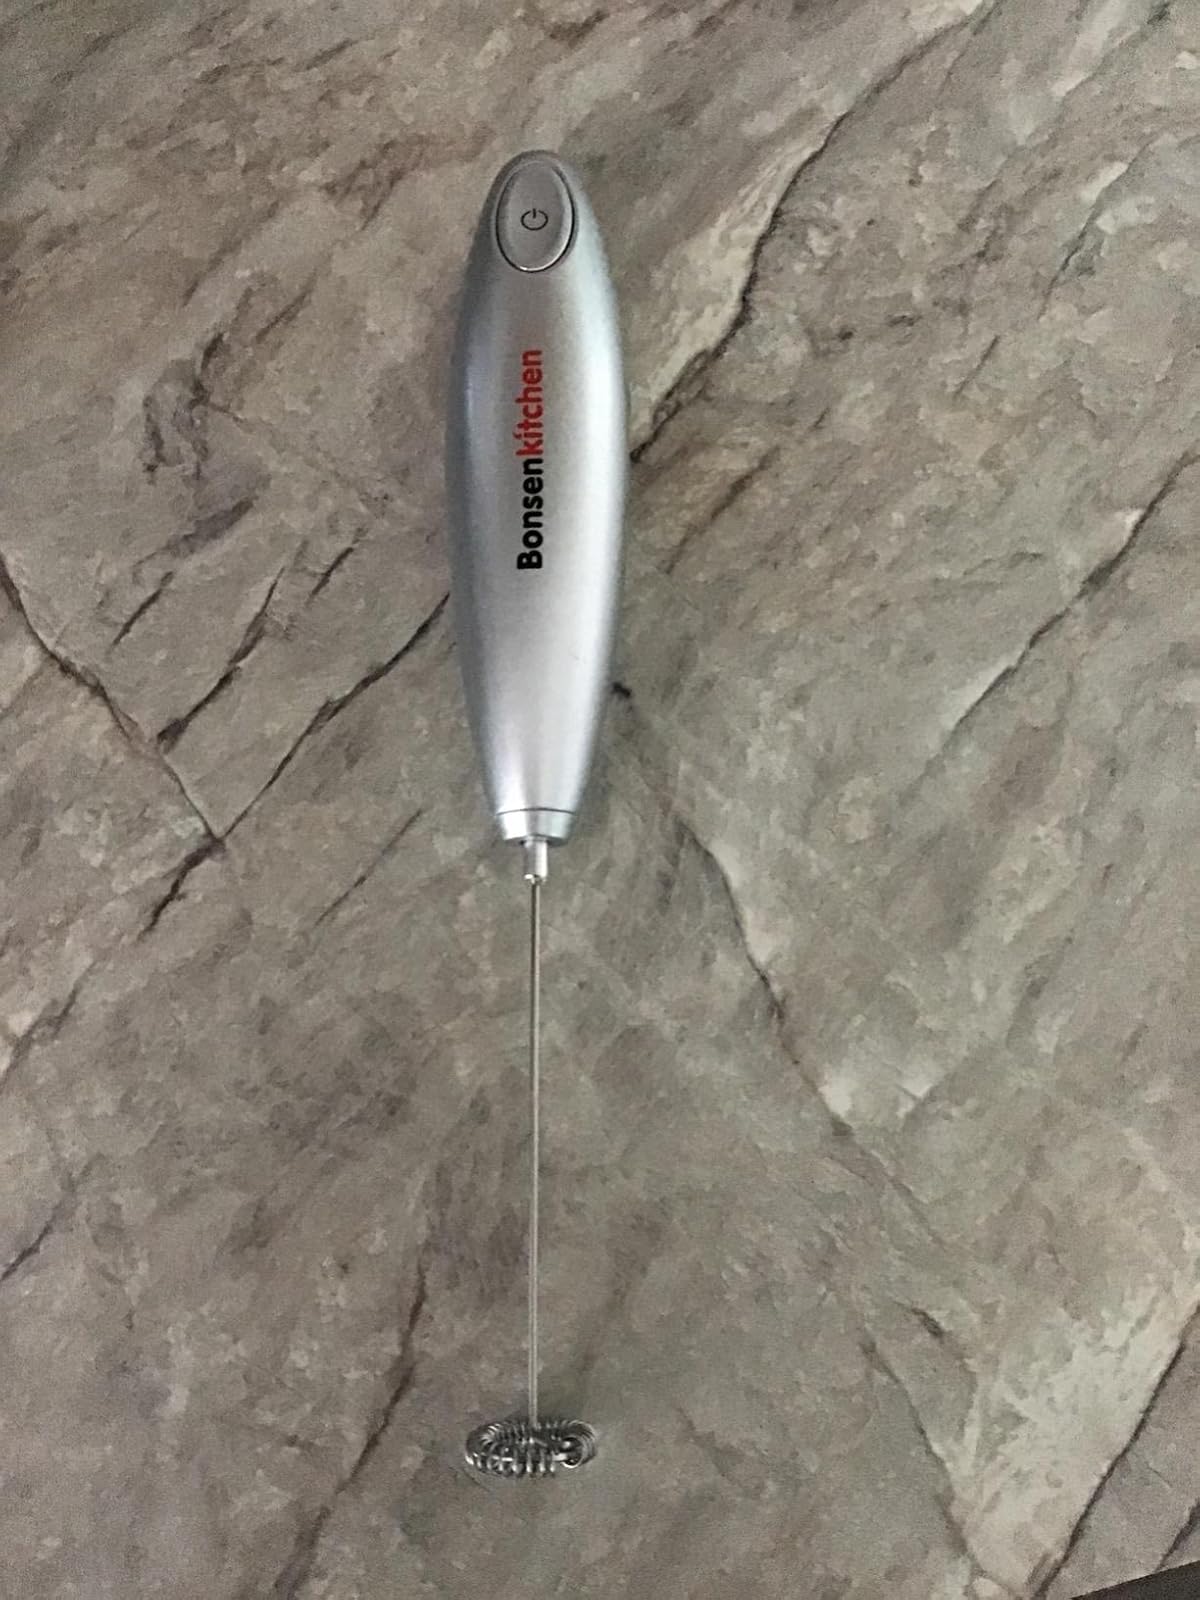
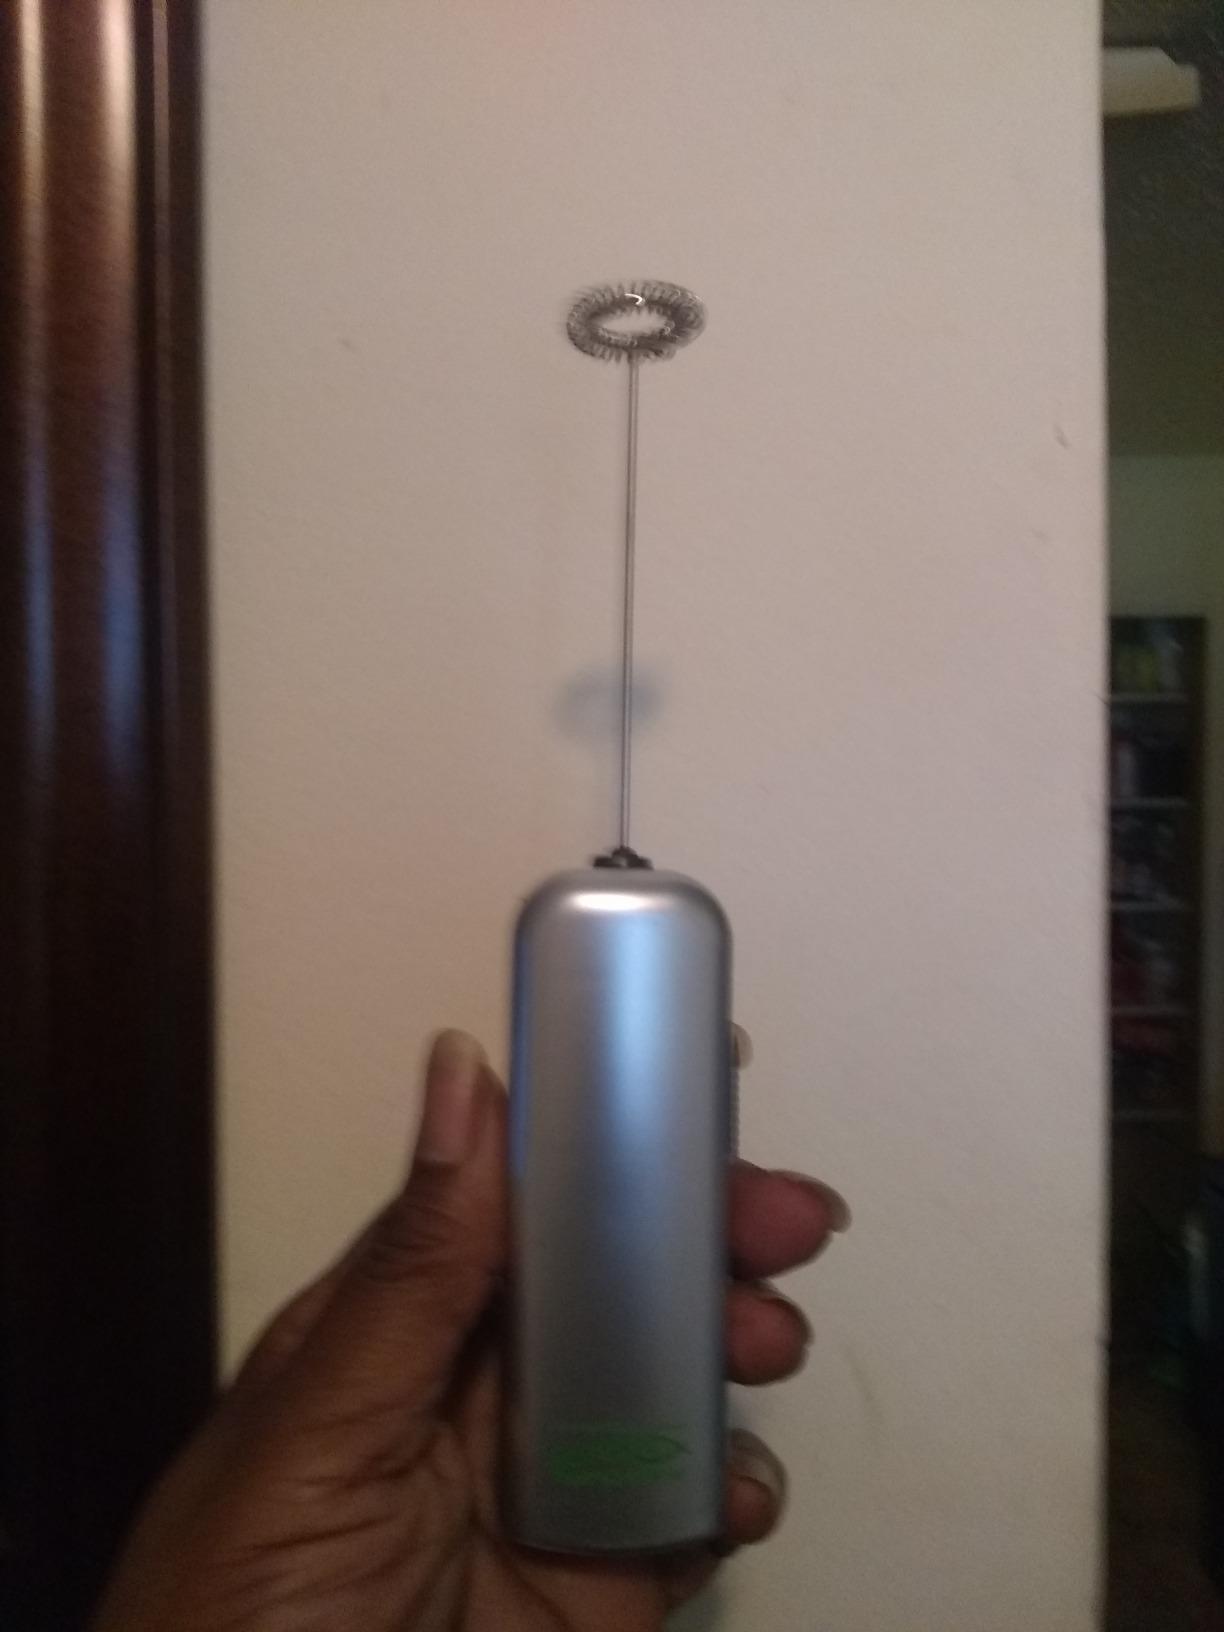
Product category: items_mixer
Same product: no